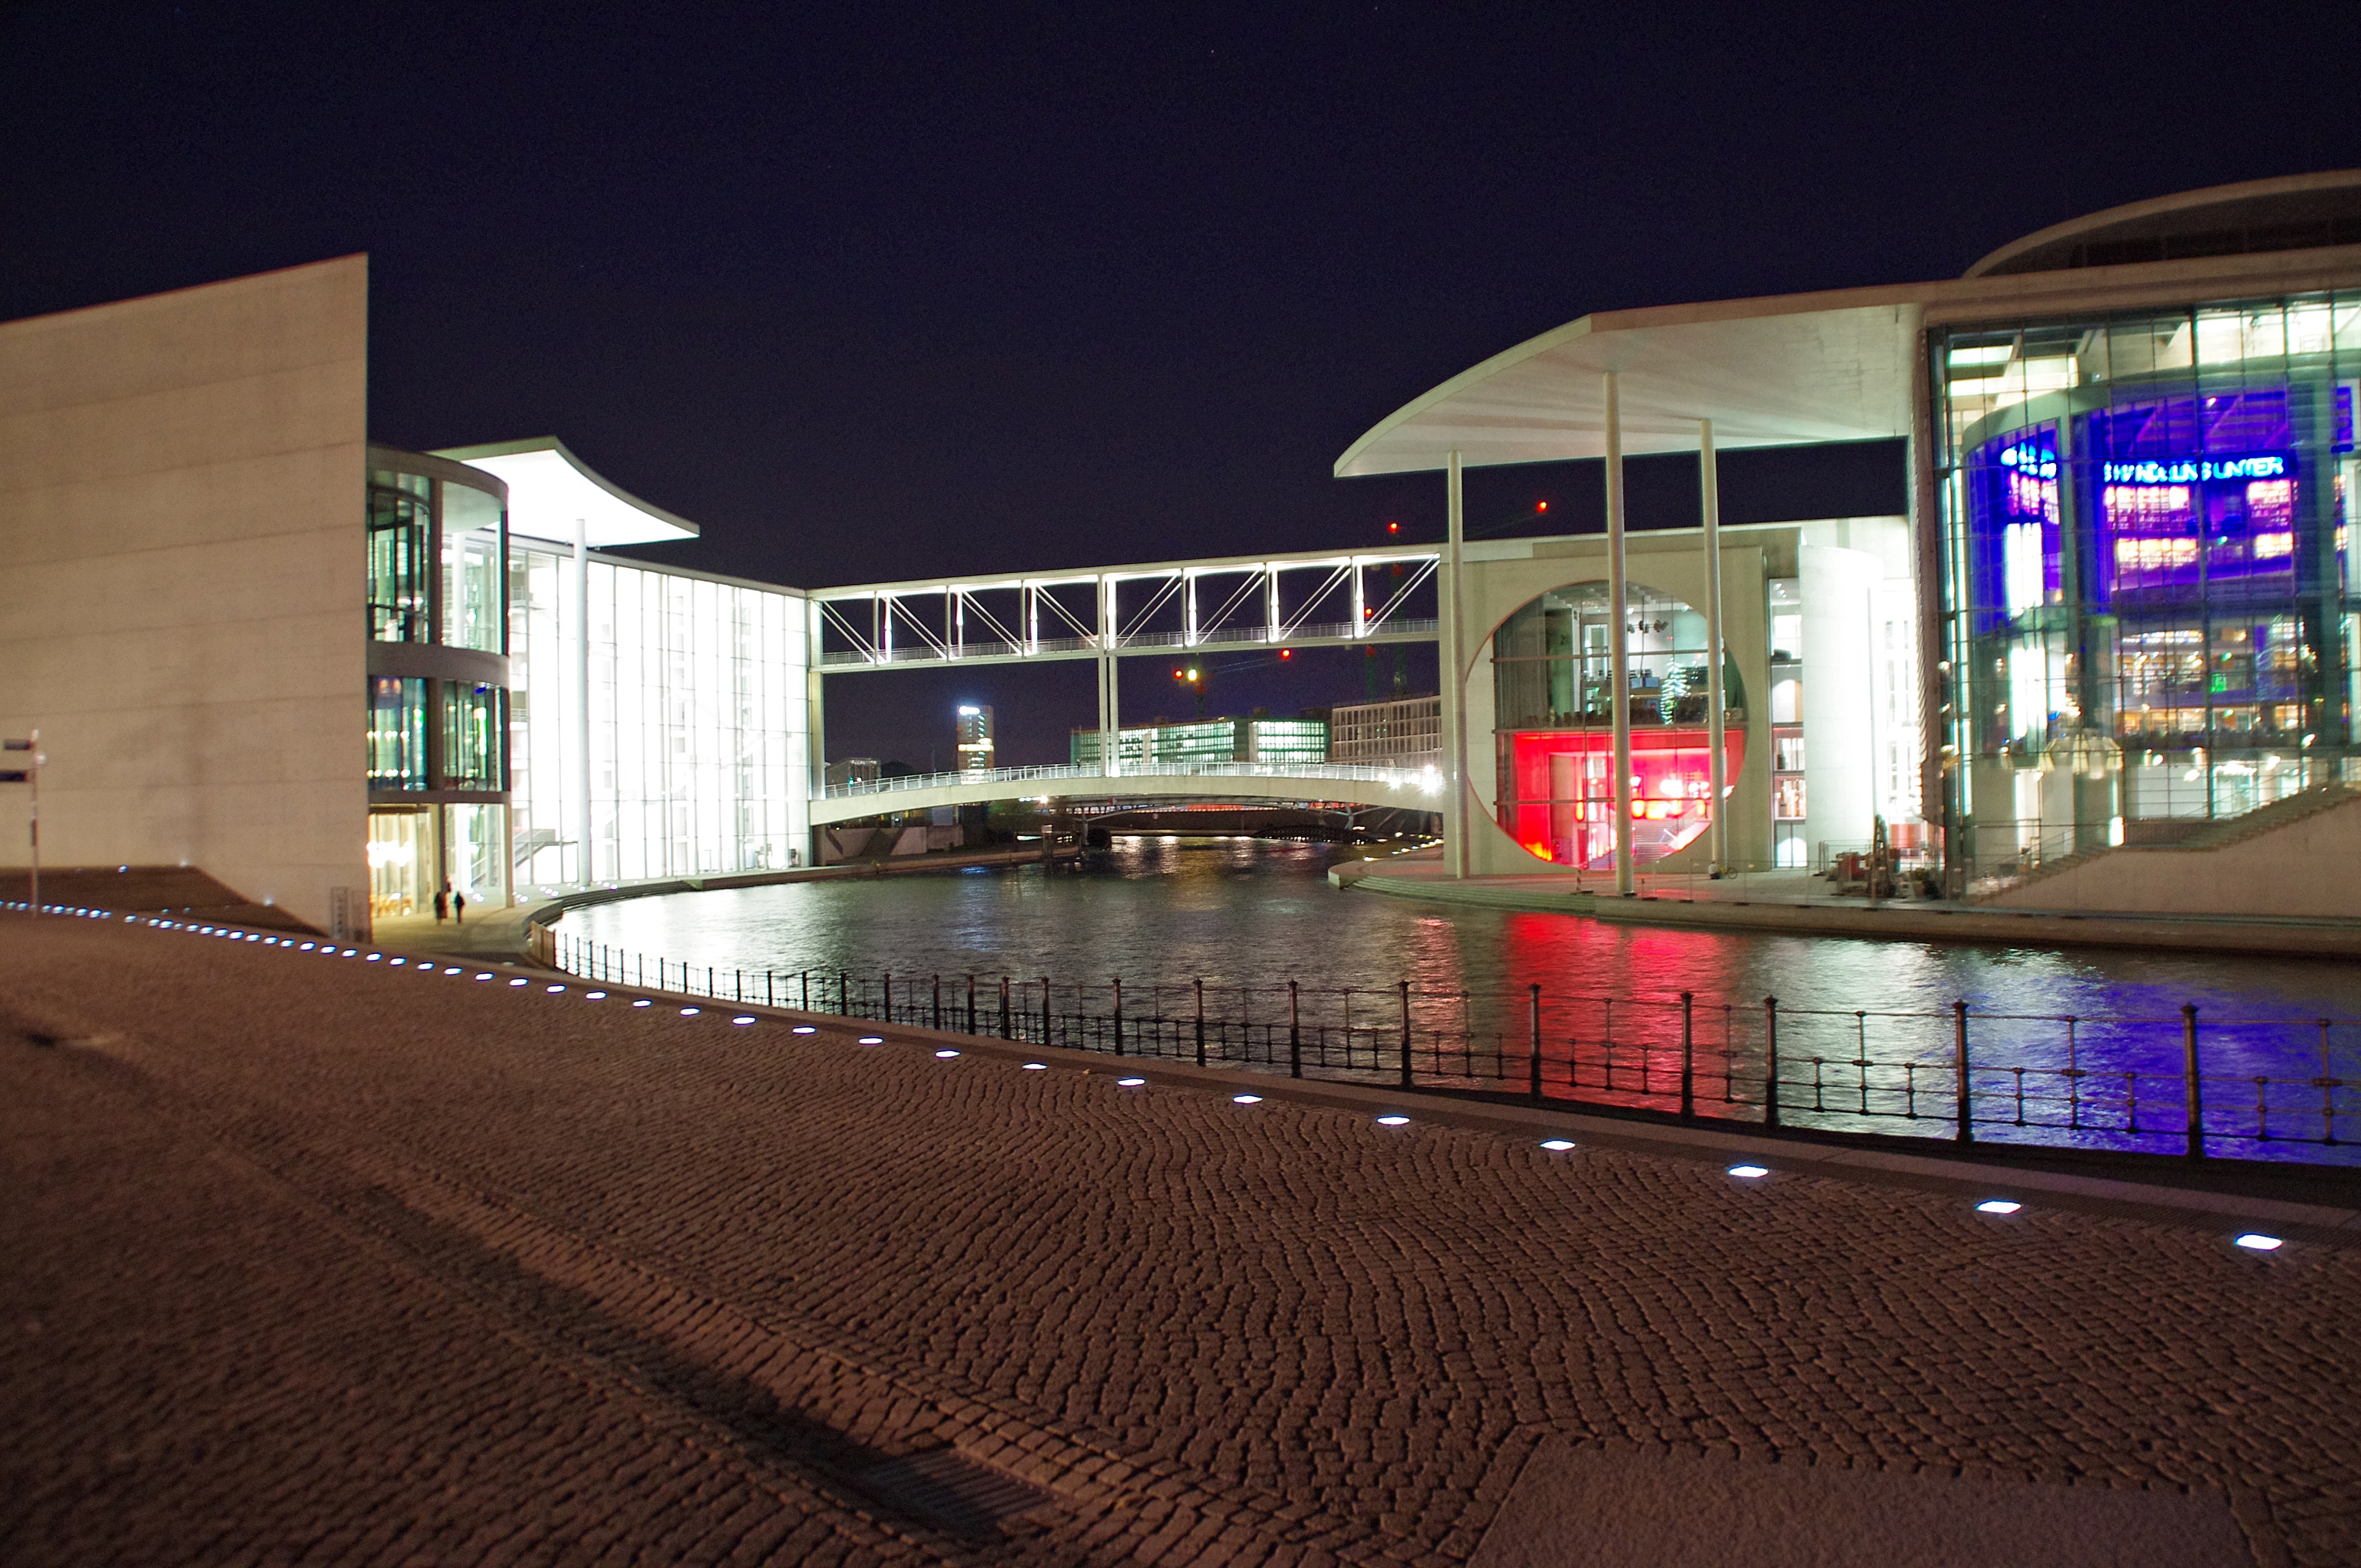
light, architecture, night, building, city, germany, berlin, bundestag, housewife, government district, urban area